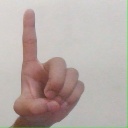
अक्षर: ड